Máximo Diego Pujol

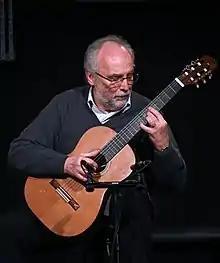
Máximo Diego Pujol playing at Hamburger Gitarrenfestival 2018

He was born in Buenos Aires and graduated from the Juan José Castro Provincial Conservatory. Pujol undertook his instrumental studies with Gaspar Navarro, Alfredo Vincente, Gascón and Horacio Ceballos, Abel Carlevaroand Miguel Angel Girollet. He also studied harmony and composition under the guidance of Leónidas Arnedo and participated in master classes and seminars directed by Antonio de Raco, Abel Carlevaro, and Leo Brouwer.